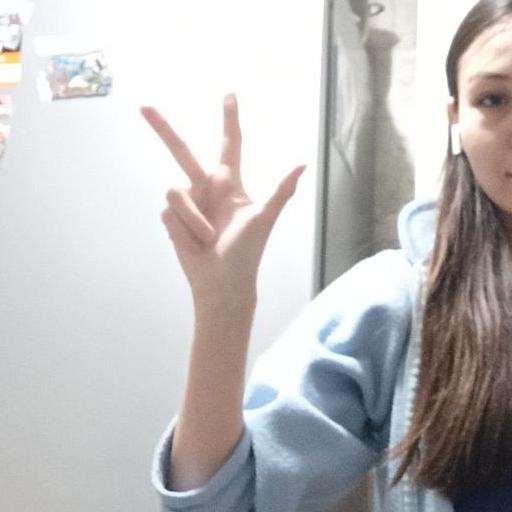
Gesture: three2